The Unguarded Hour (1925 film)

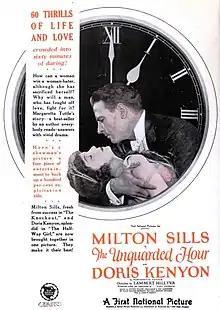
Advertisement

The Unguarded Hour is a 1925 American silent comedy-drama film directed by Lambert Hillyer and starring Milton Sills, Doris Kenyon, and Claude King. The film's sets were designed by the art director Milton Menasco.